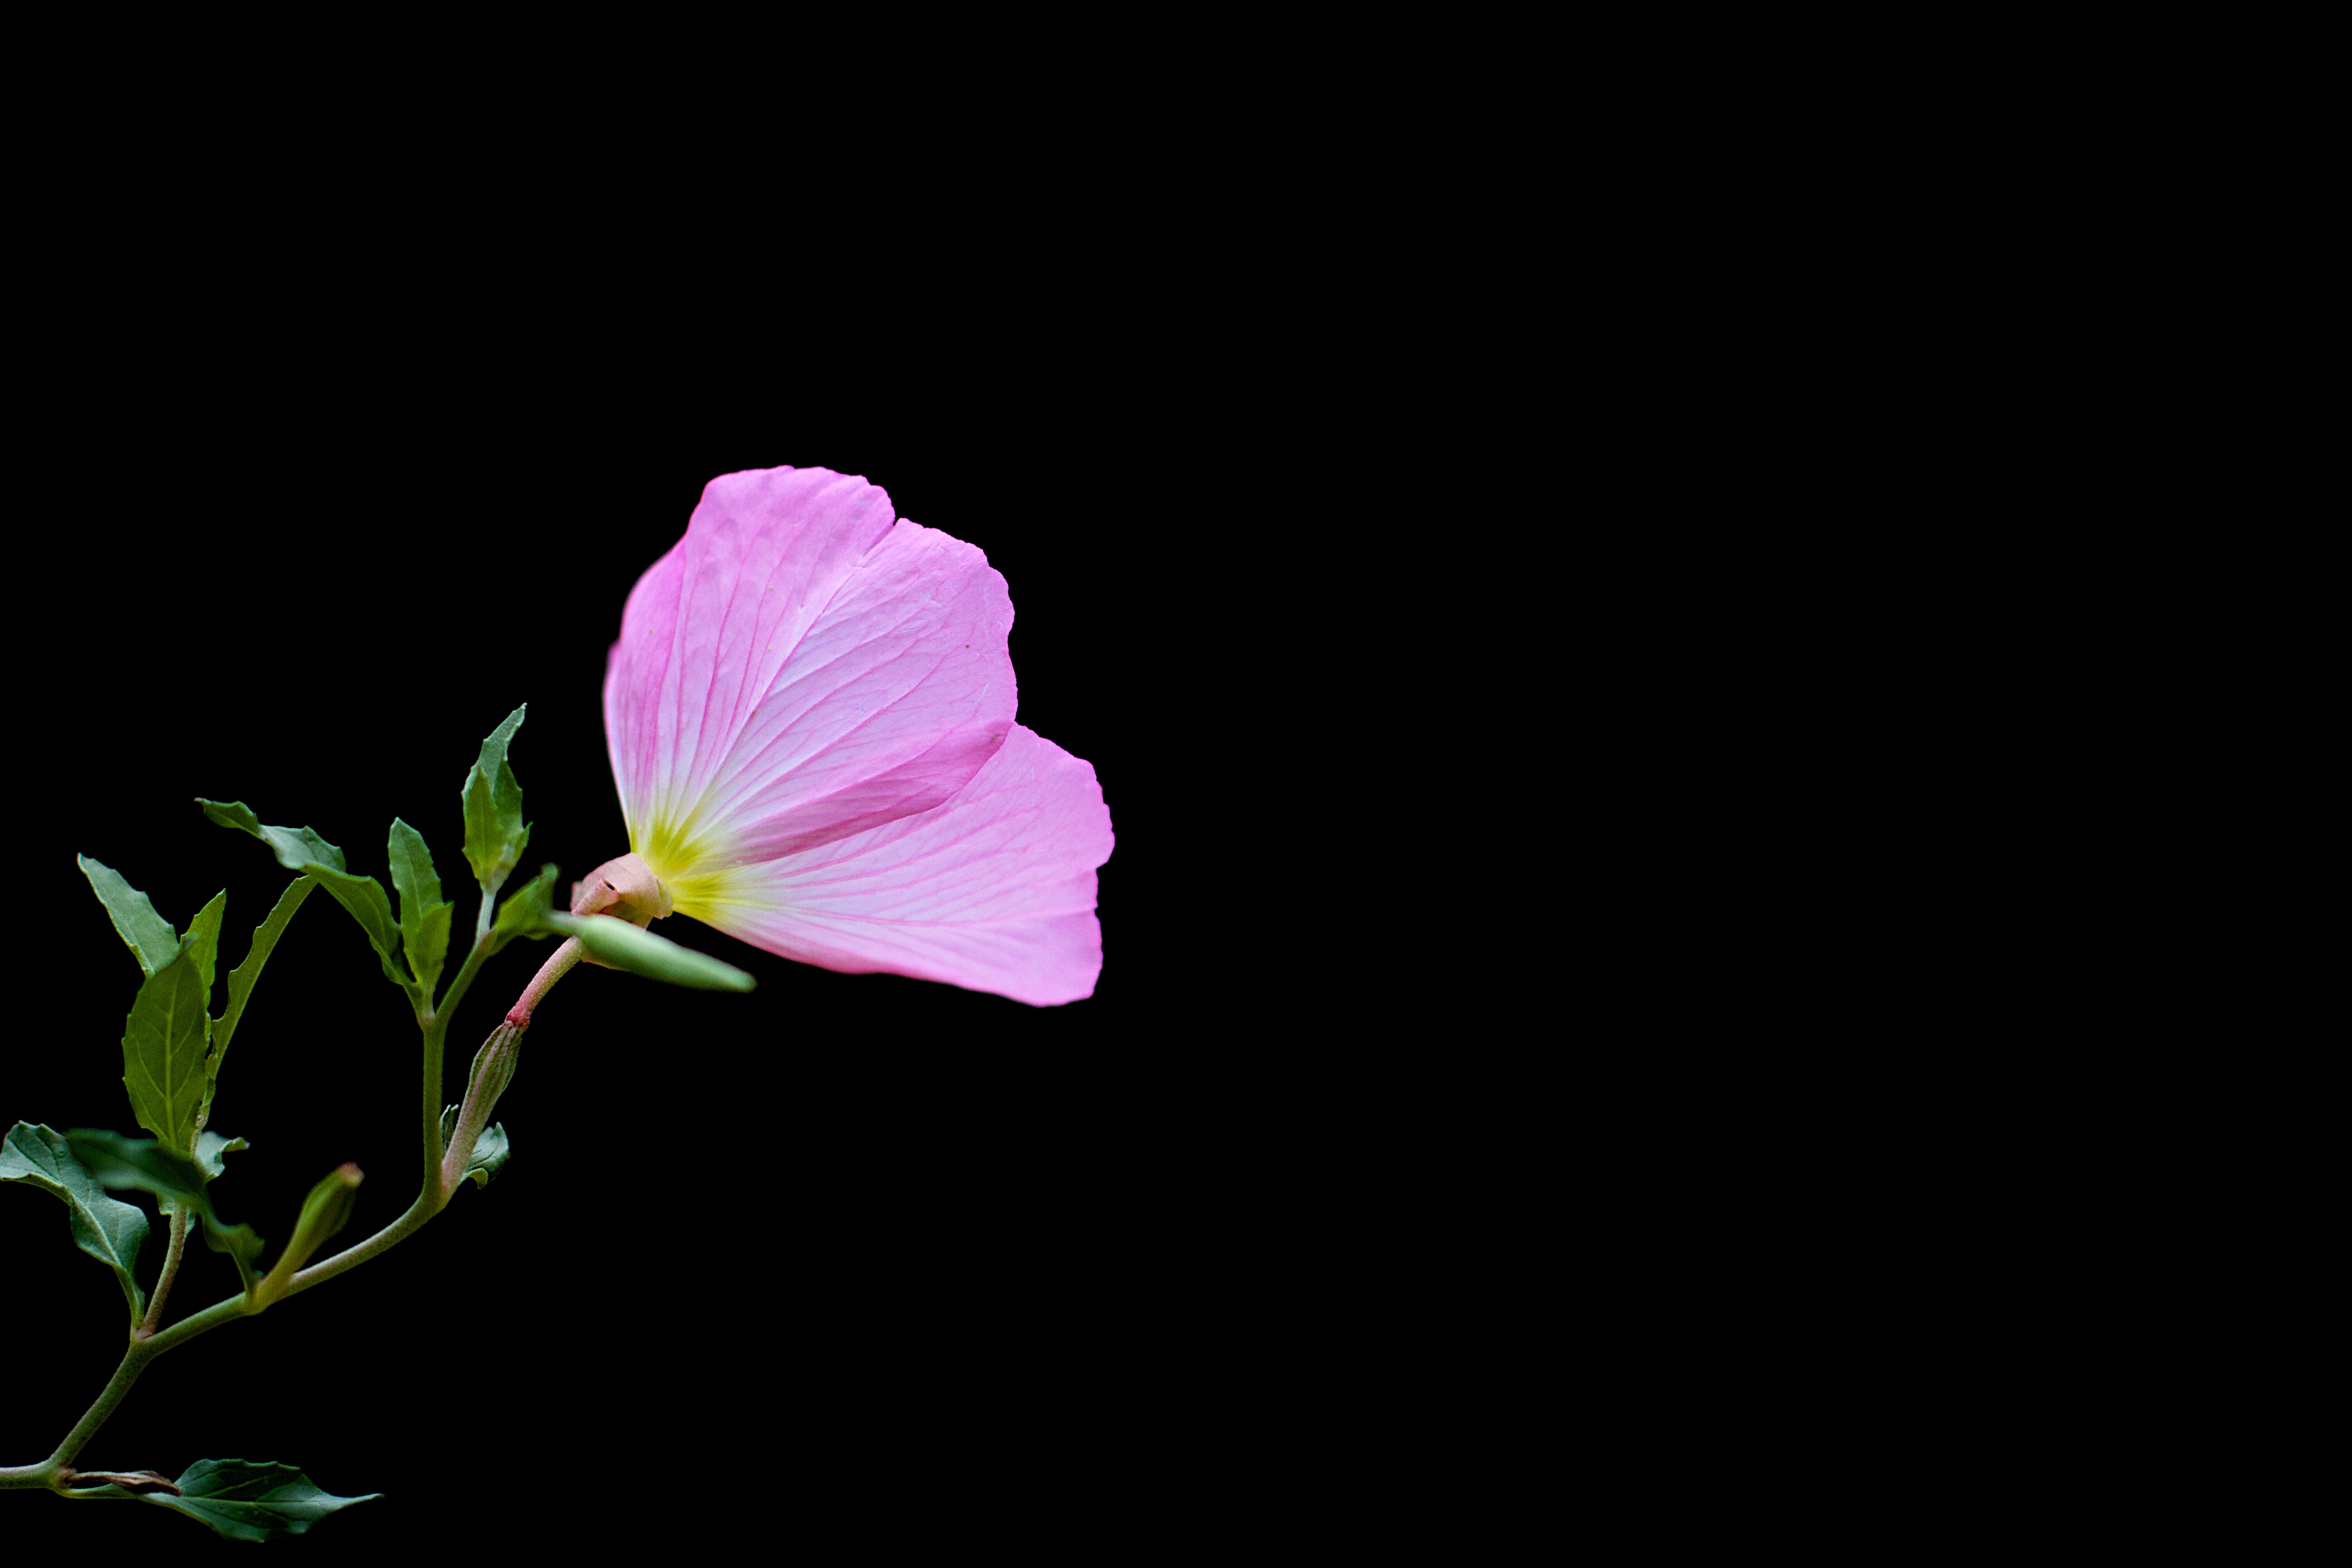
blossom, plant, flower, petal, pink, flora, hibiscus, macro photography, flowering plant, land plant